Joseph Motie House

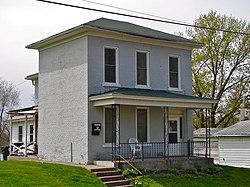

The Joseph Motie House is a historic building located in the Cork Hill neighborhood of Davenport, Iowa, United States. It has been listed on the National Register of Historic Places since 1983.